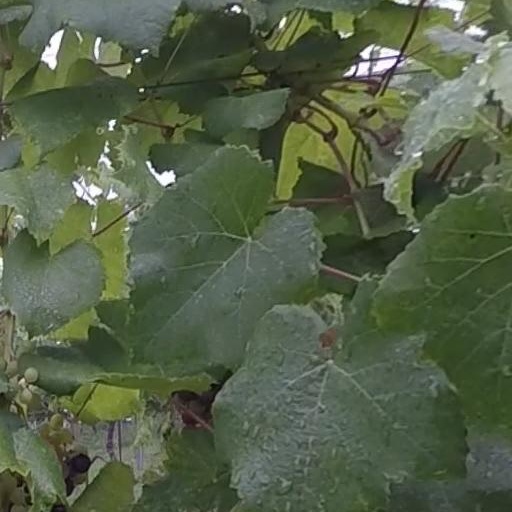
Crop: grape